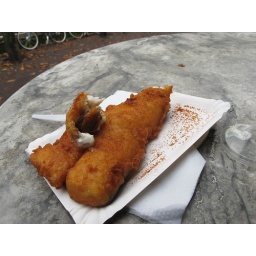
The fish market right in front of my house makes goooood lekkerbek.